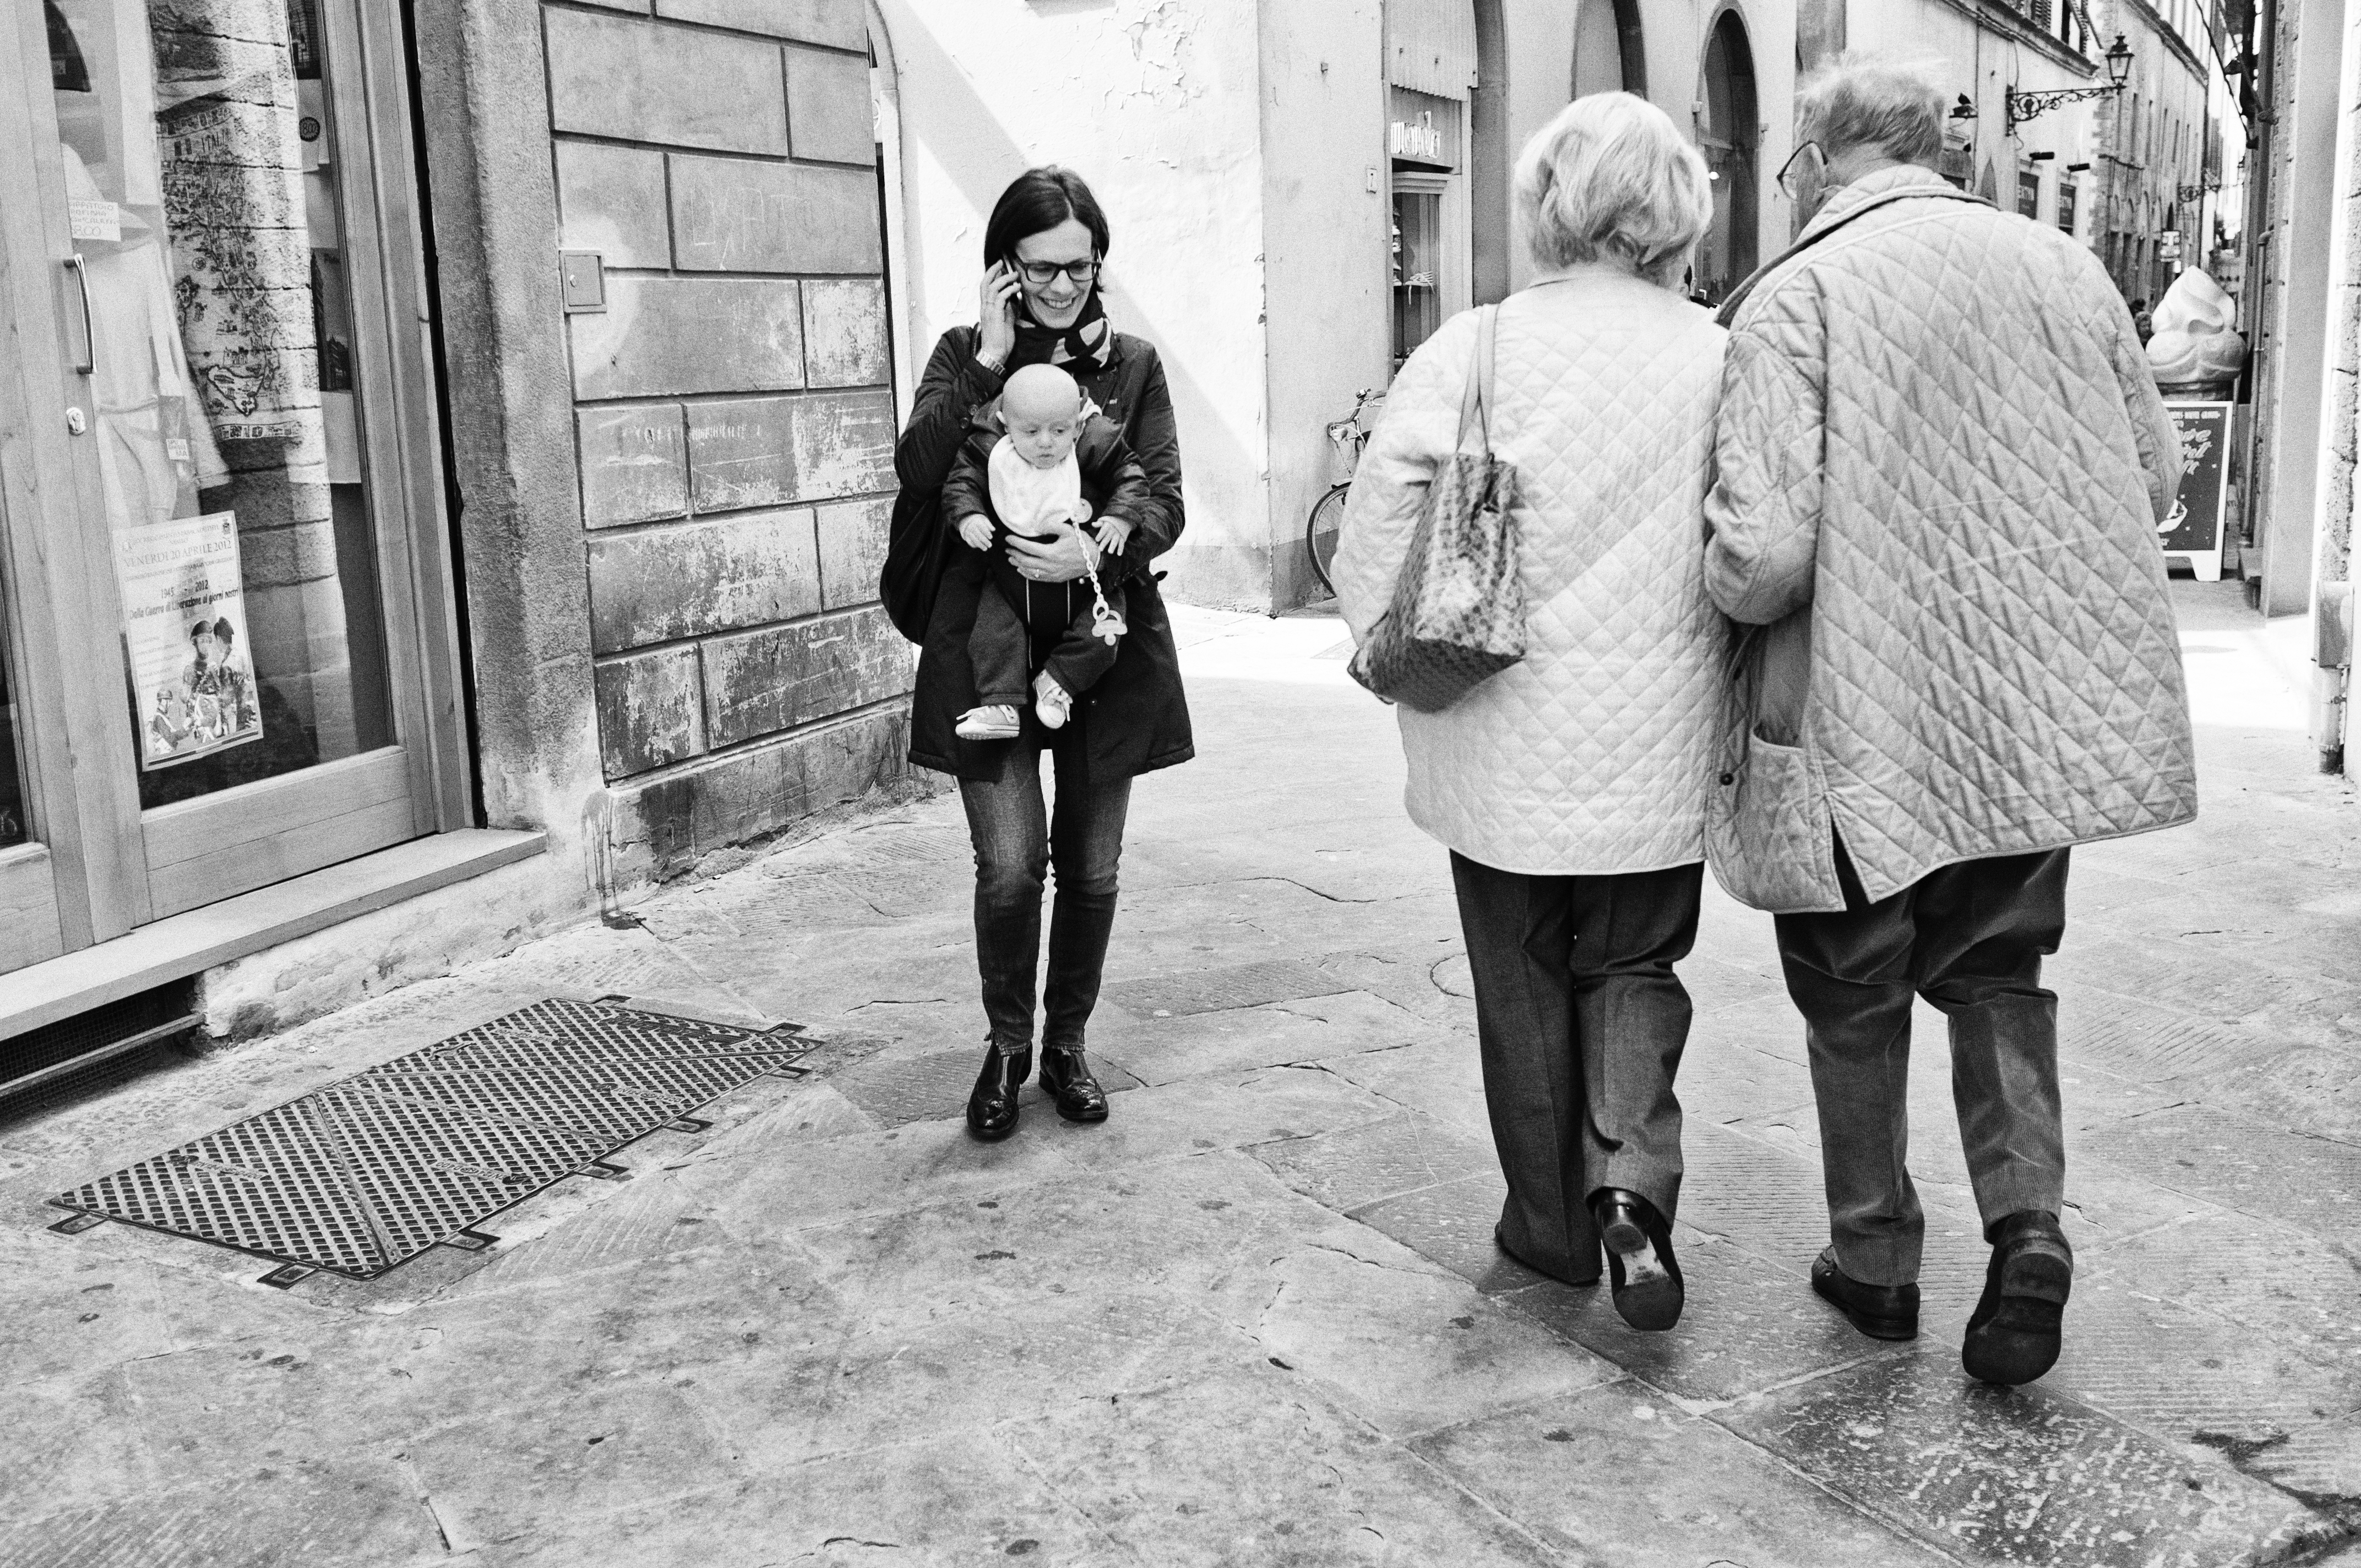
person, black and white, people, road, white, street, photography, urban, spring, sitting, italy, tuscany, fashion, black, monochrome, bw, blackandwhite, blackwhite, infrastructure, photograph, snapshot, pistoia, interaction, monochrome photography, human positions